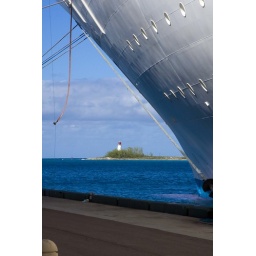
The lighthouse on Paradise Island framed by the Norwegian Sky cruise ship and dock